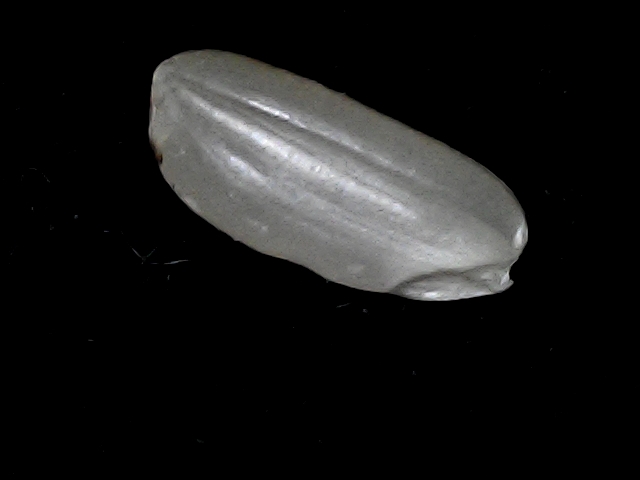
Rice variety: BD51